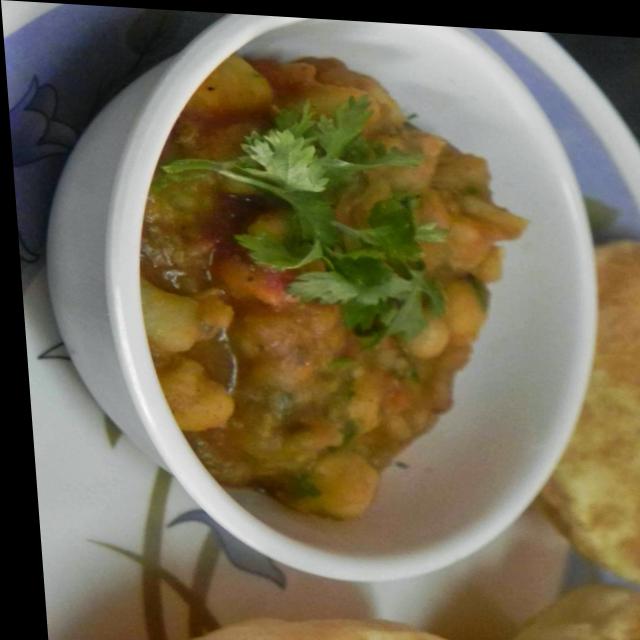
Dish: chole